Emily Perkins

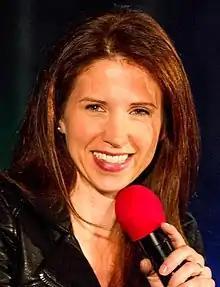
Perkins at a "Supernatural" convention in Vancouver in 2013

Emily Jean Perkins (born May 4, 1977) is a Canadian actress, known for her roles as Crystal Braywood in the TV series "Hiccups", young Beverly Marsh in "Stephen King's It", and Brigitte Fitzgerald in "Ginger Snaps". Since the late 1980s, she has appeared in various films and television series.